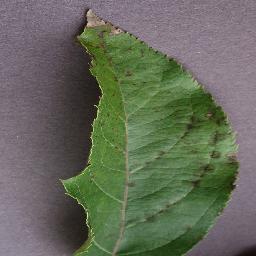
Label: Apple___Apple_scab